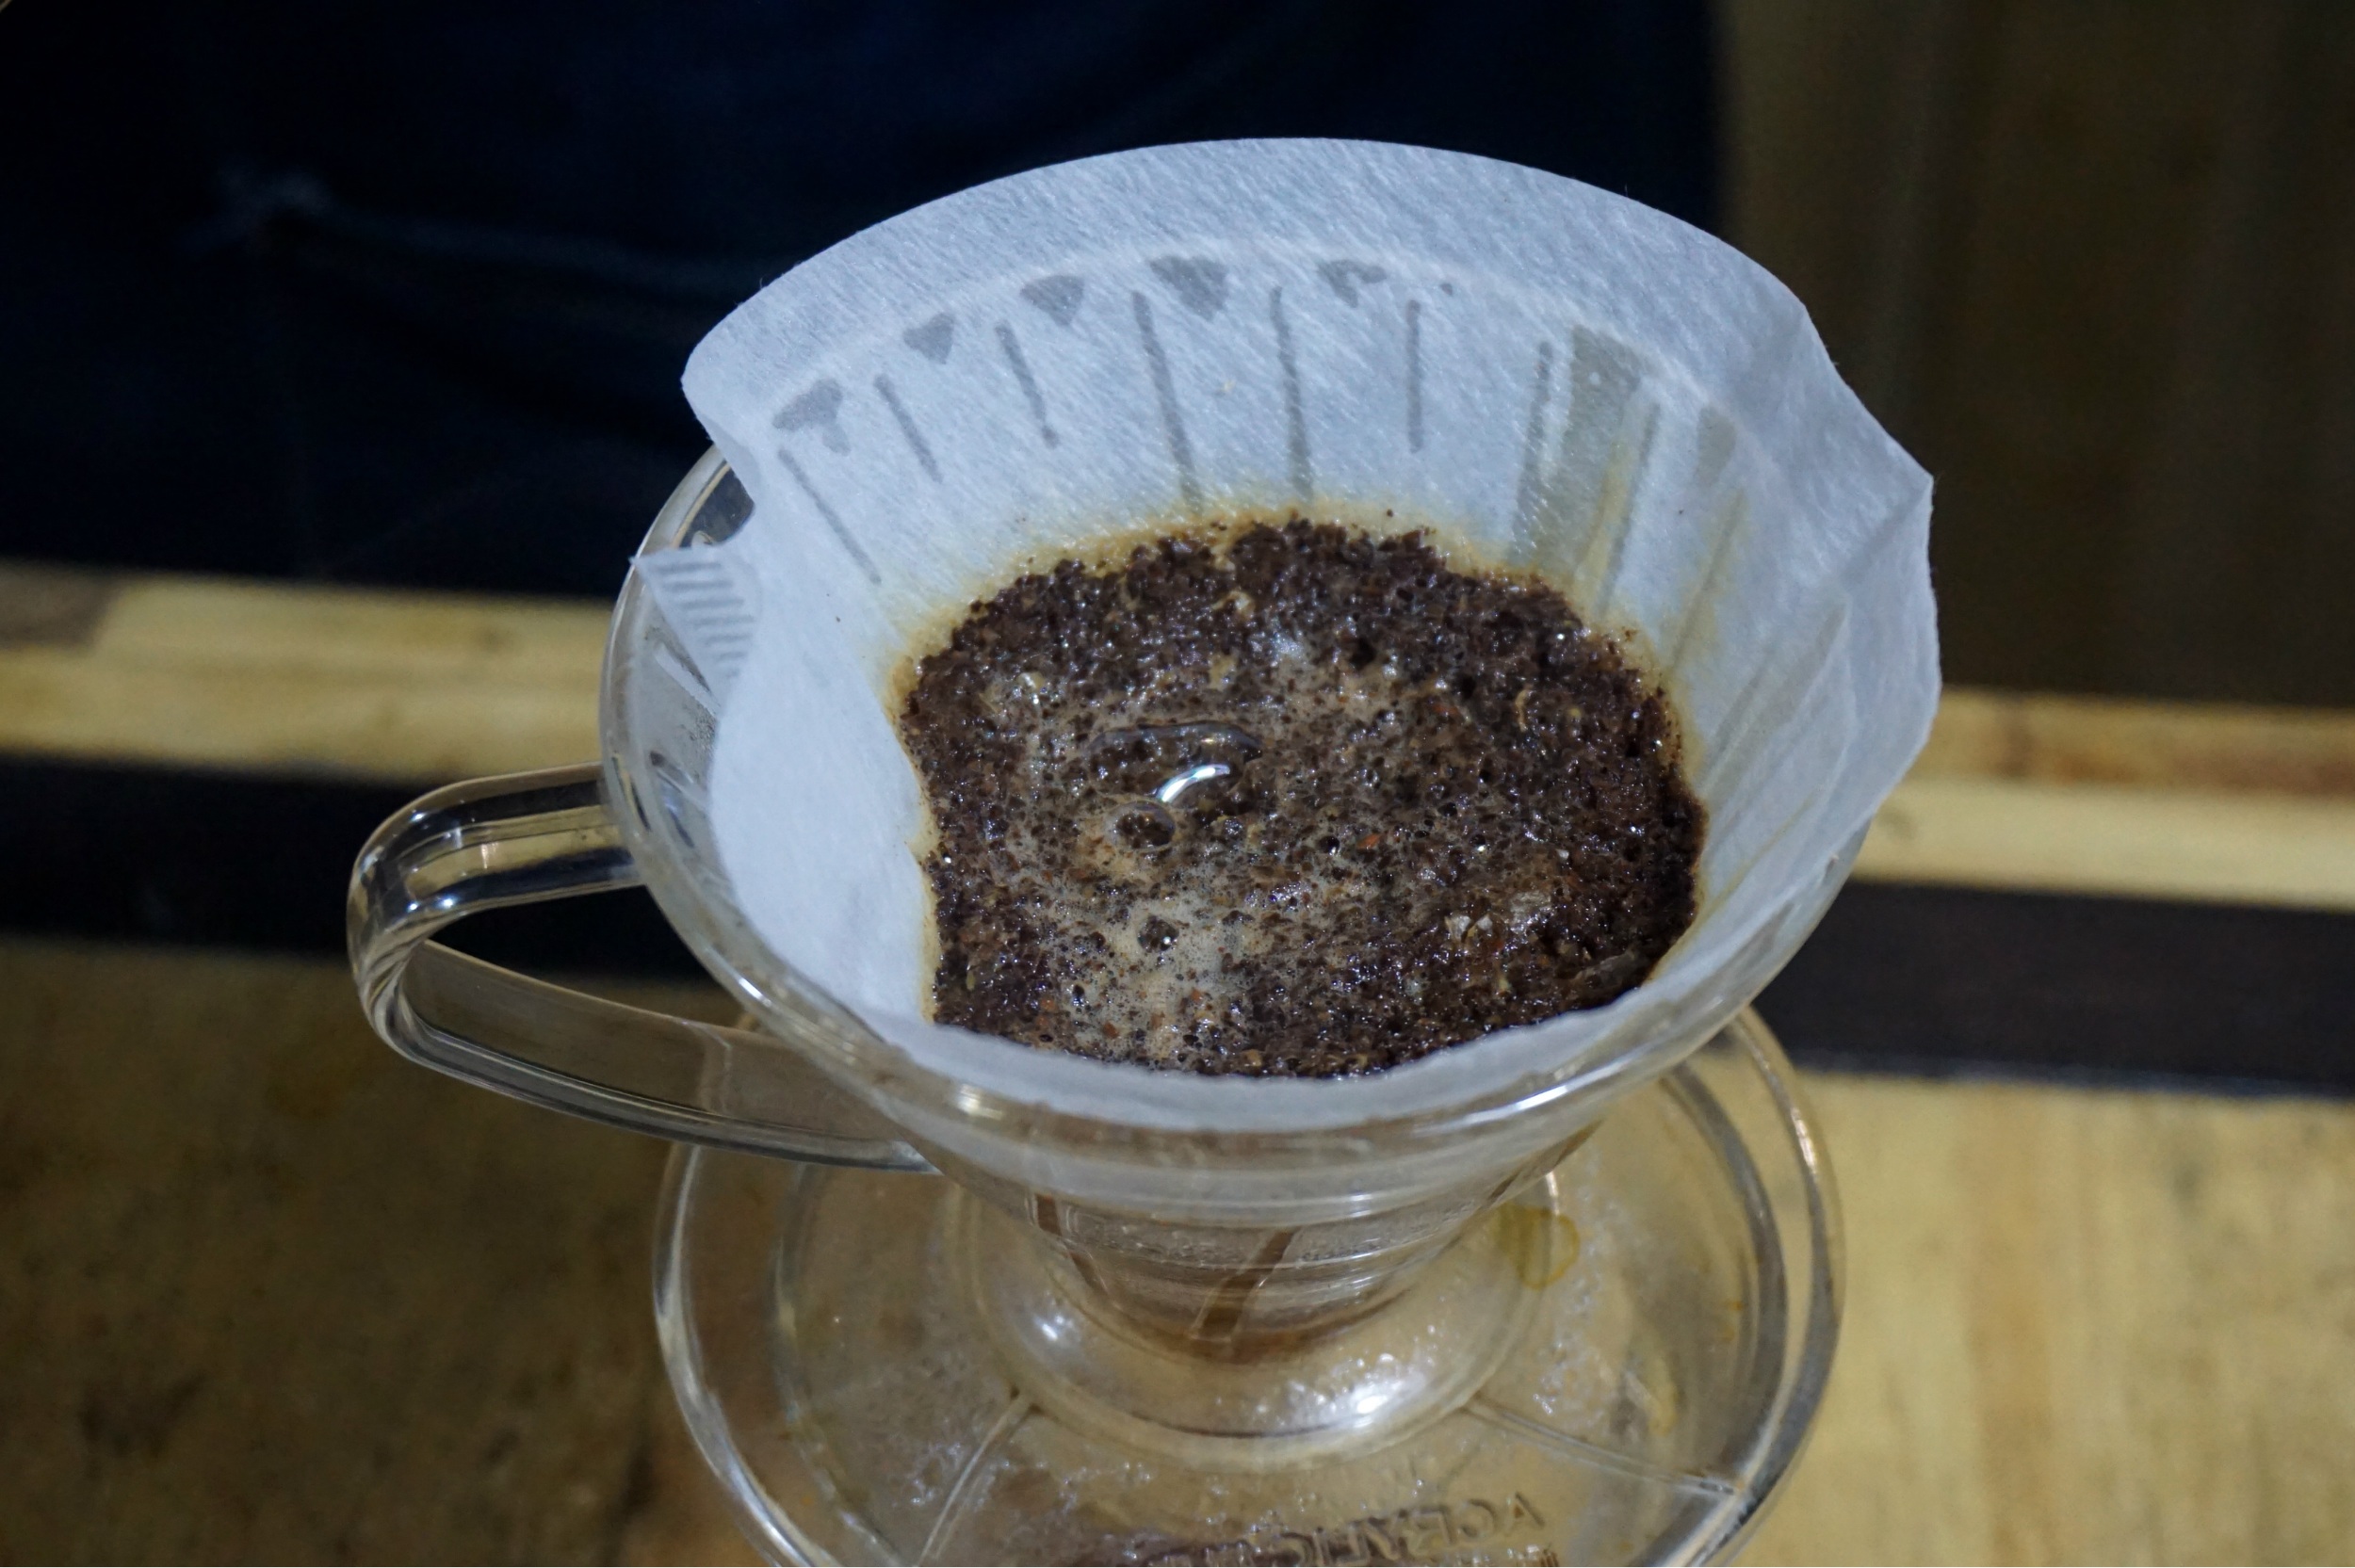
cafe, coffee, latte, cappuccino, food, produce, beverage, drink, espresso, dessert, coffee cup, cup of coffee, caffeine, flavor, snack food